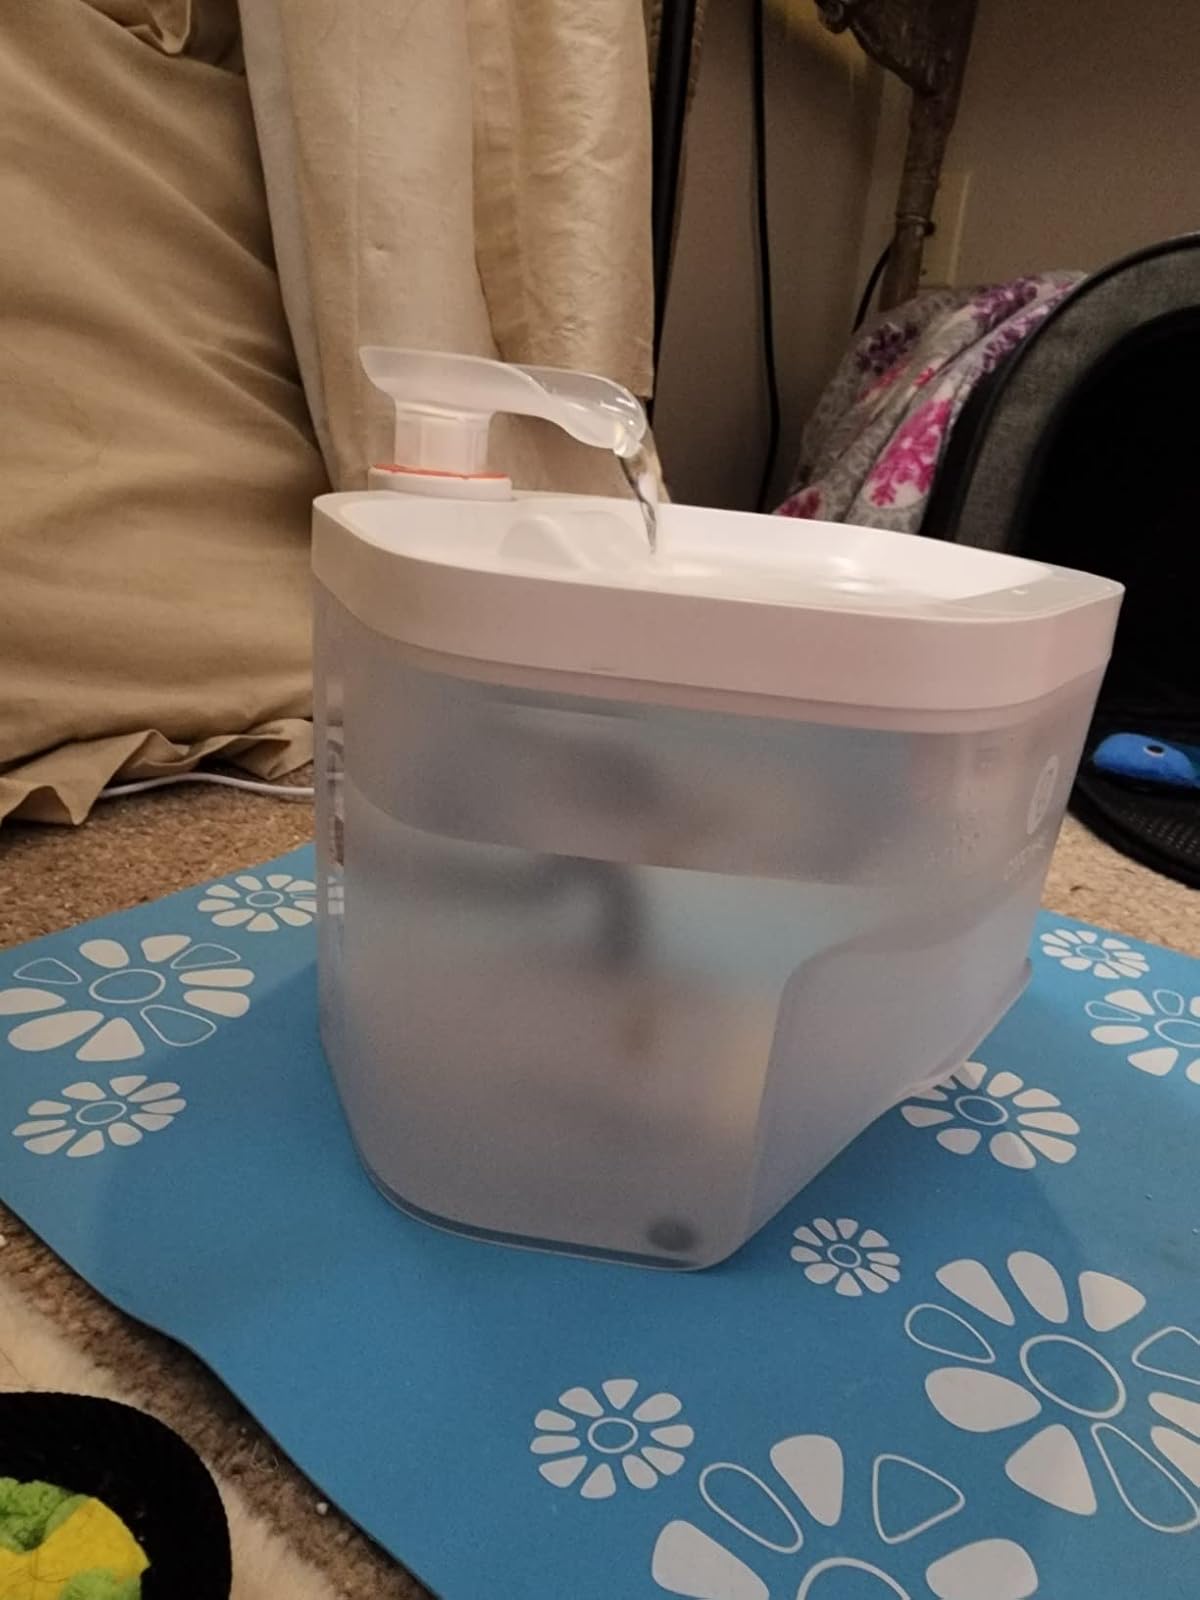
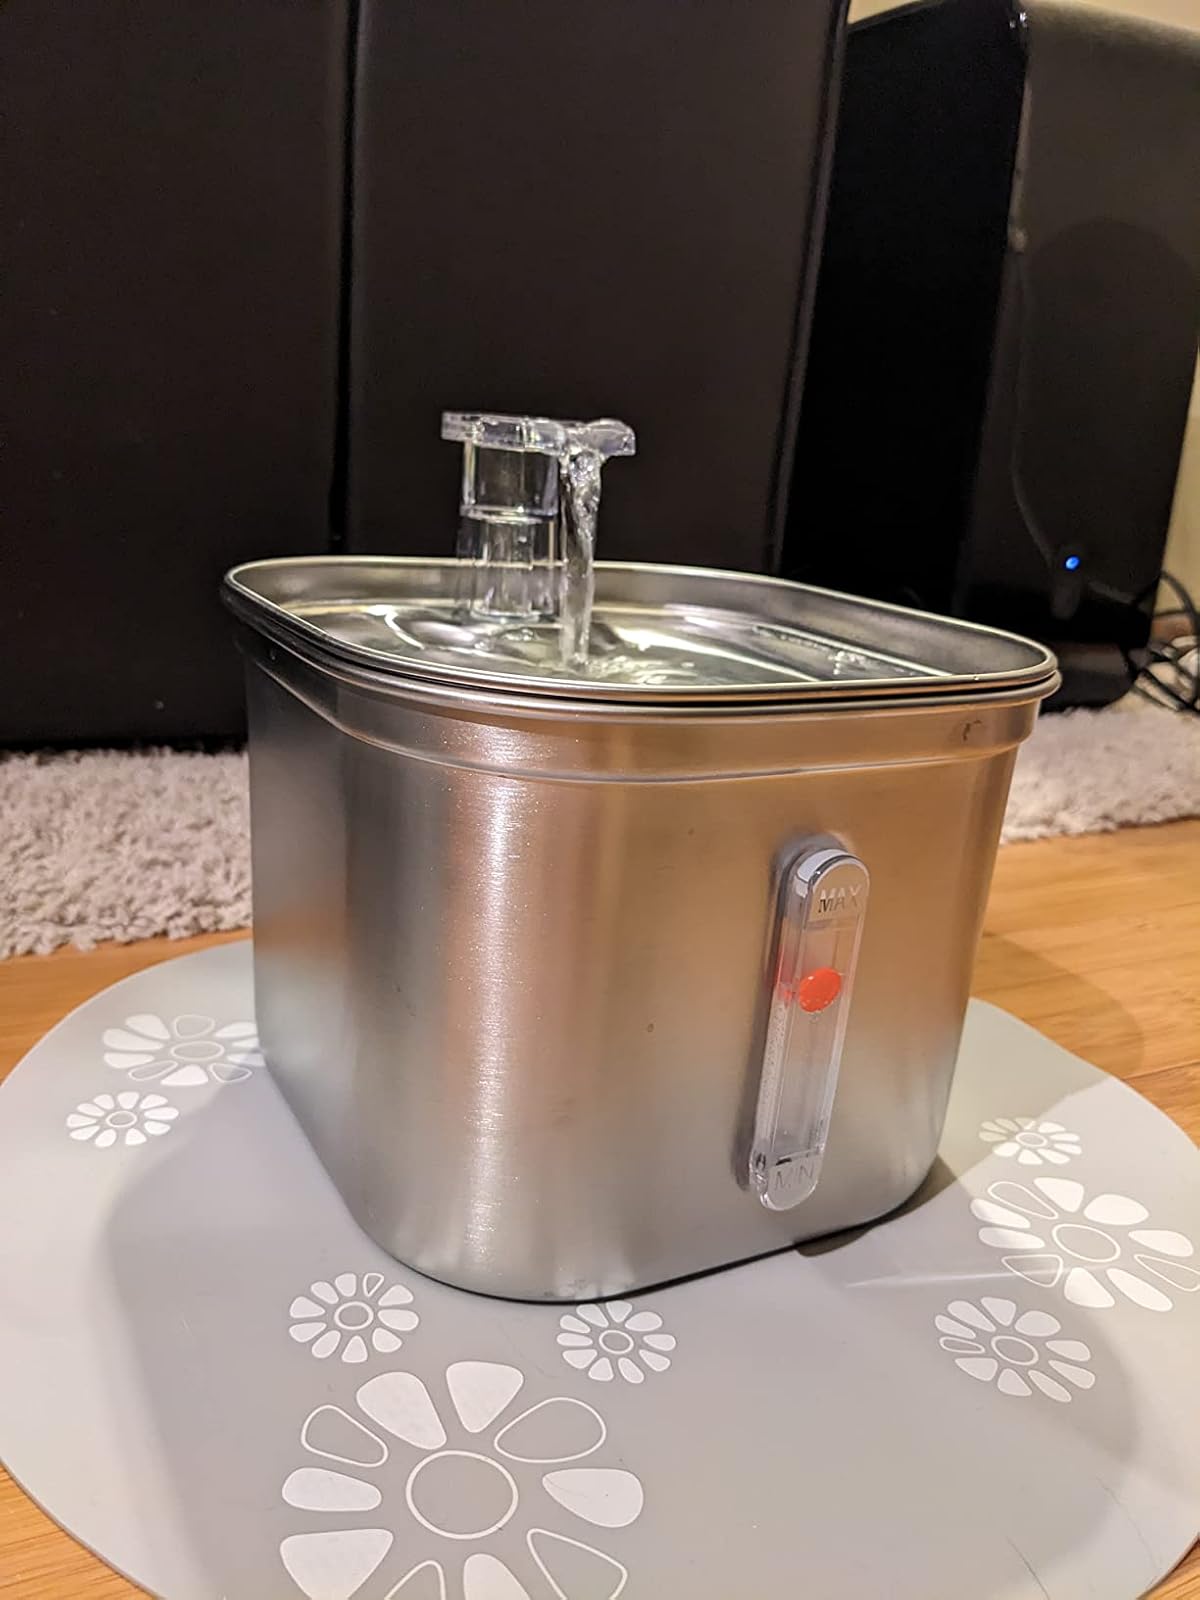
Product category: items_bowl
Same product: no